Villa Francia

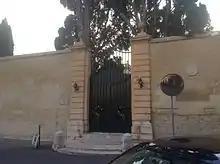
The main gate of the residence

The palace has two floors with a one front garden and other back gardens. The villa is situated in the northern part of Lija. The palace was inspired by Villa Palagonia, at Bagheria in Sicily.